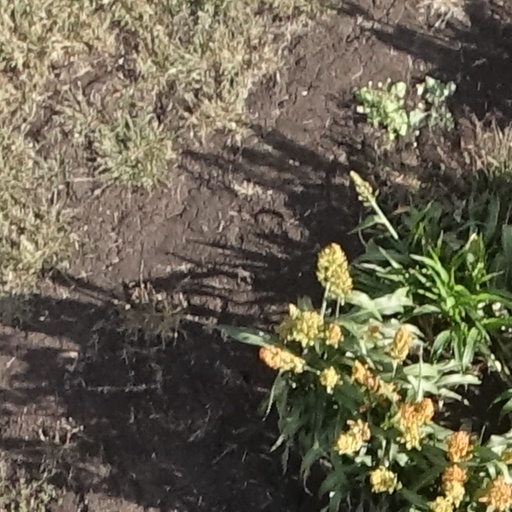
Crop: sorghum